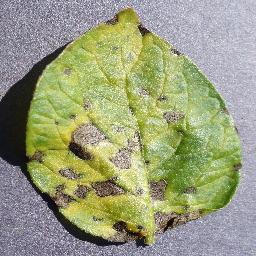
Etiqueta: Tizon_Temprano